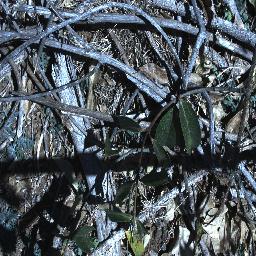
Label: rubber_vine